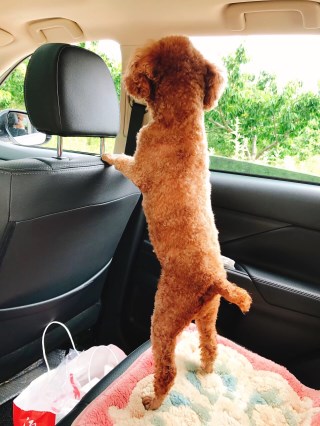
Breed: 7449-n000128-teddy